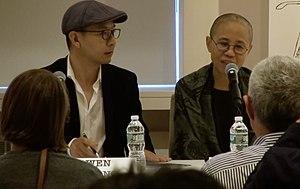
Liu Xia, née en 1961 à Pékin, est une peintre, poète et photographe chinoise.